Durango (city)

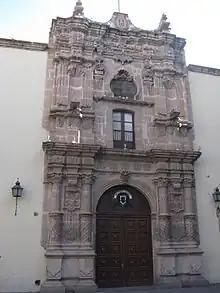
Juárez University is in the State of Durango.

According to the 2014 census, there were 565,300 people in the city and 654,876 in the municipality. The ethnic composition of the city is 52% White, 44% Mestizo, 4% Arabs, and less than 1% Indigenous. The majority of Duranguenses, like many northern Mexicans, have European origins, with most of them being Criollos.